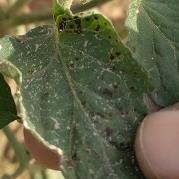
Crop: Tomato
Condition: alternaria-d